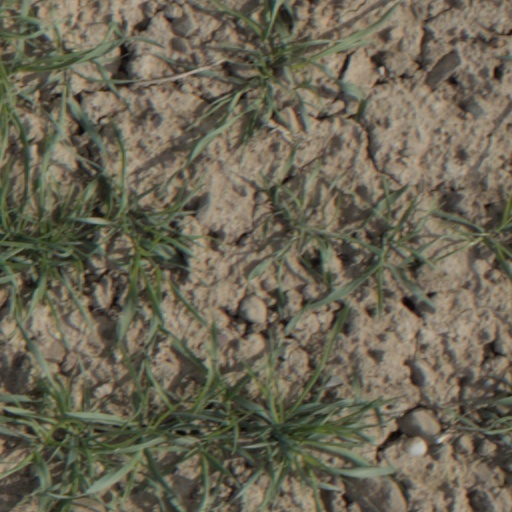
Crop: wheat